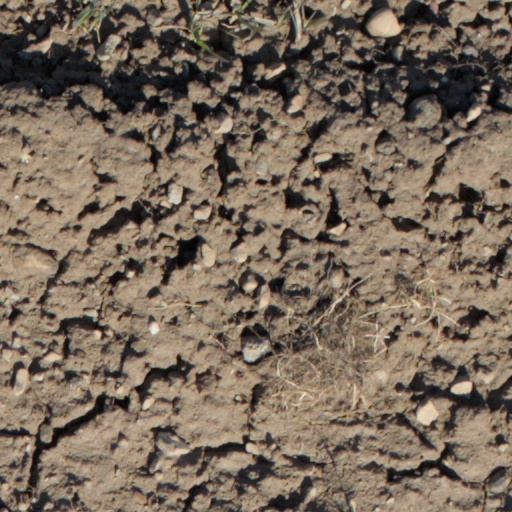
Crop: wheat